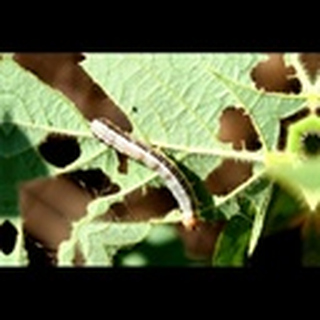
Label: cotton_army_worm